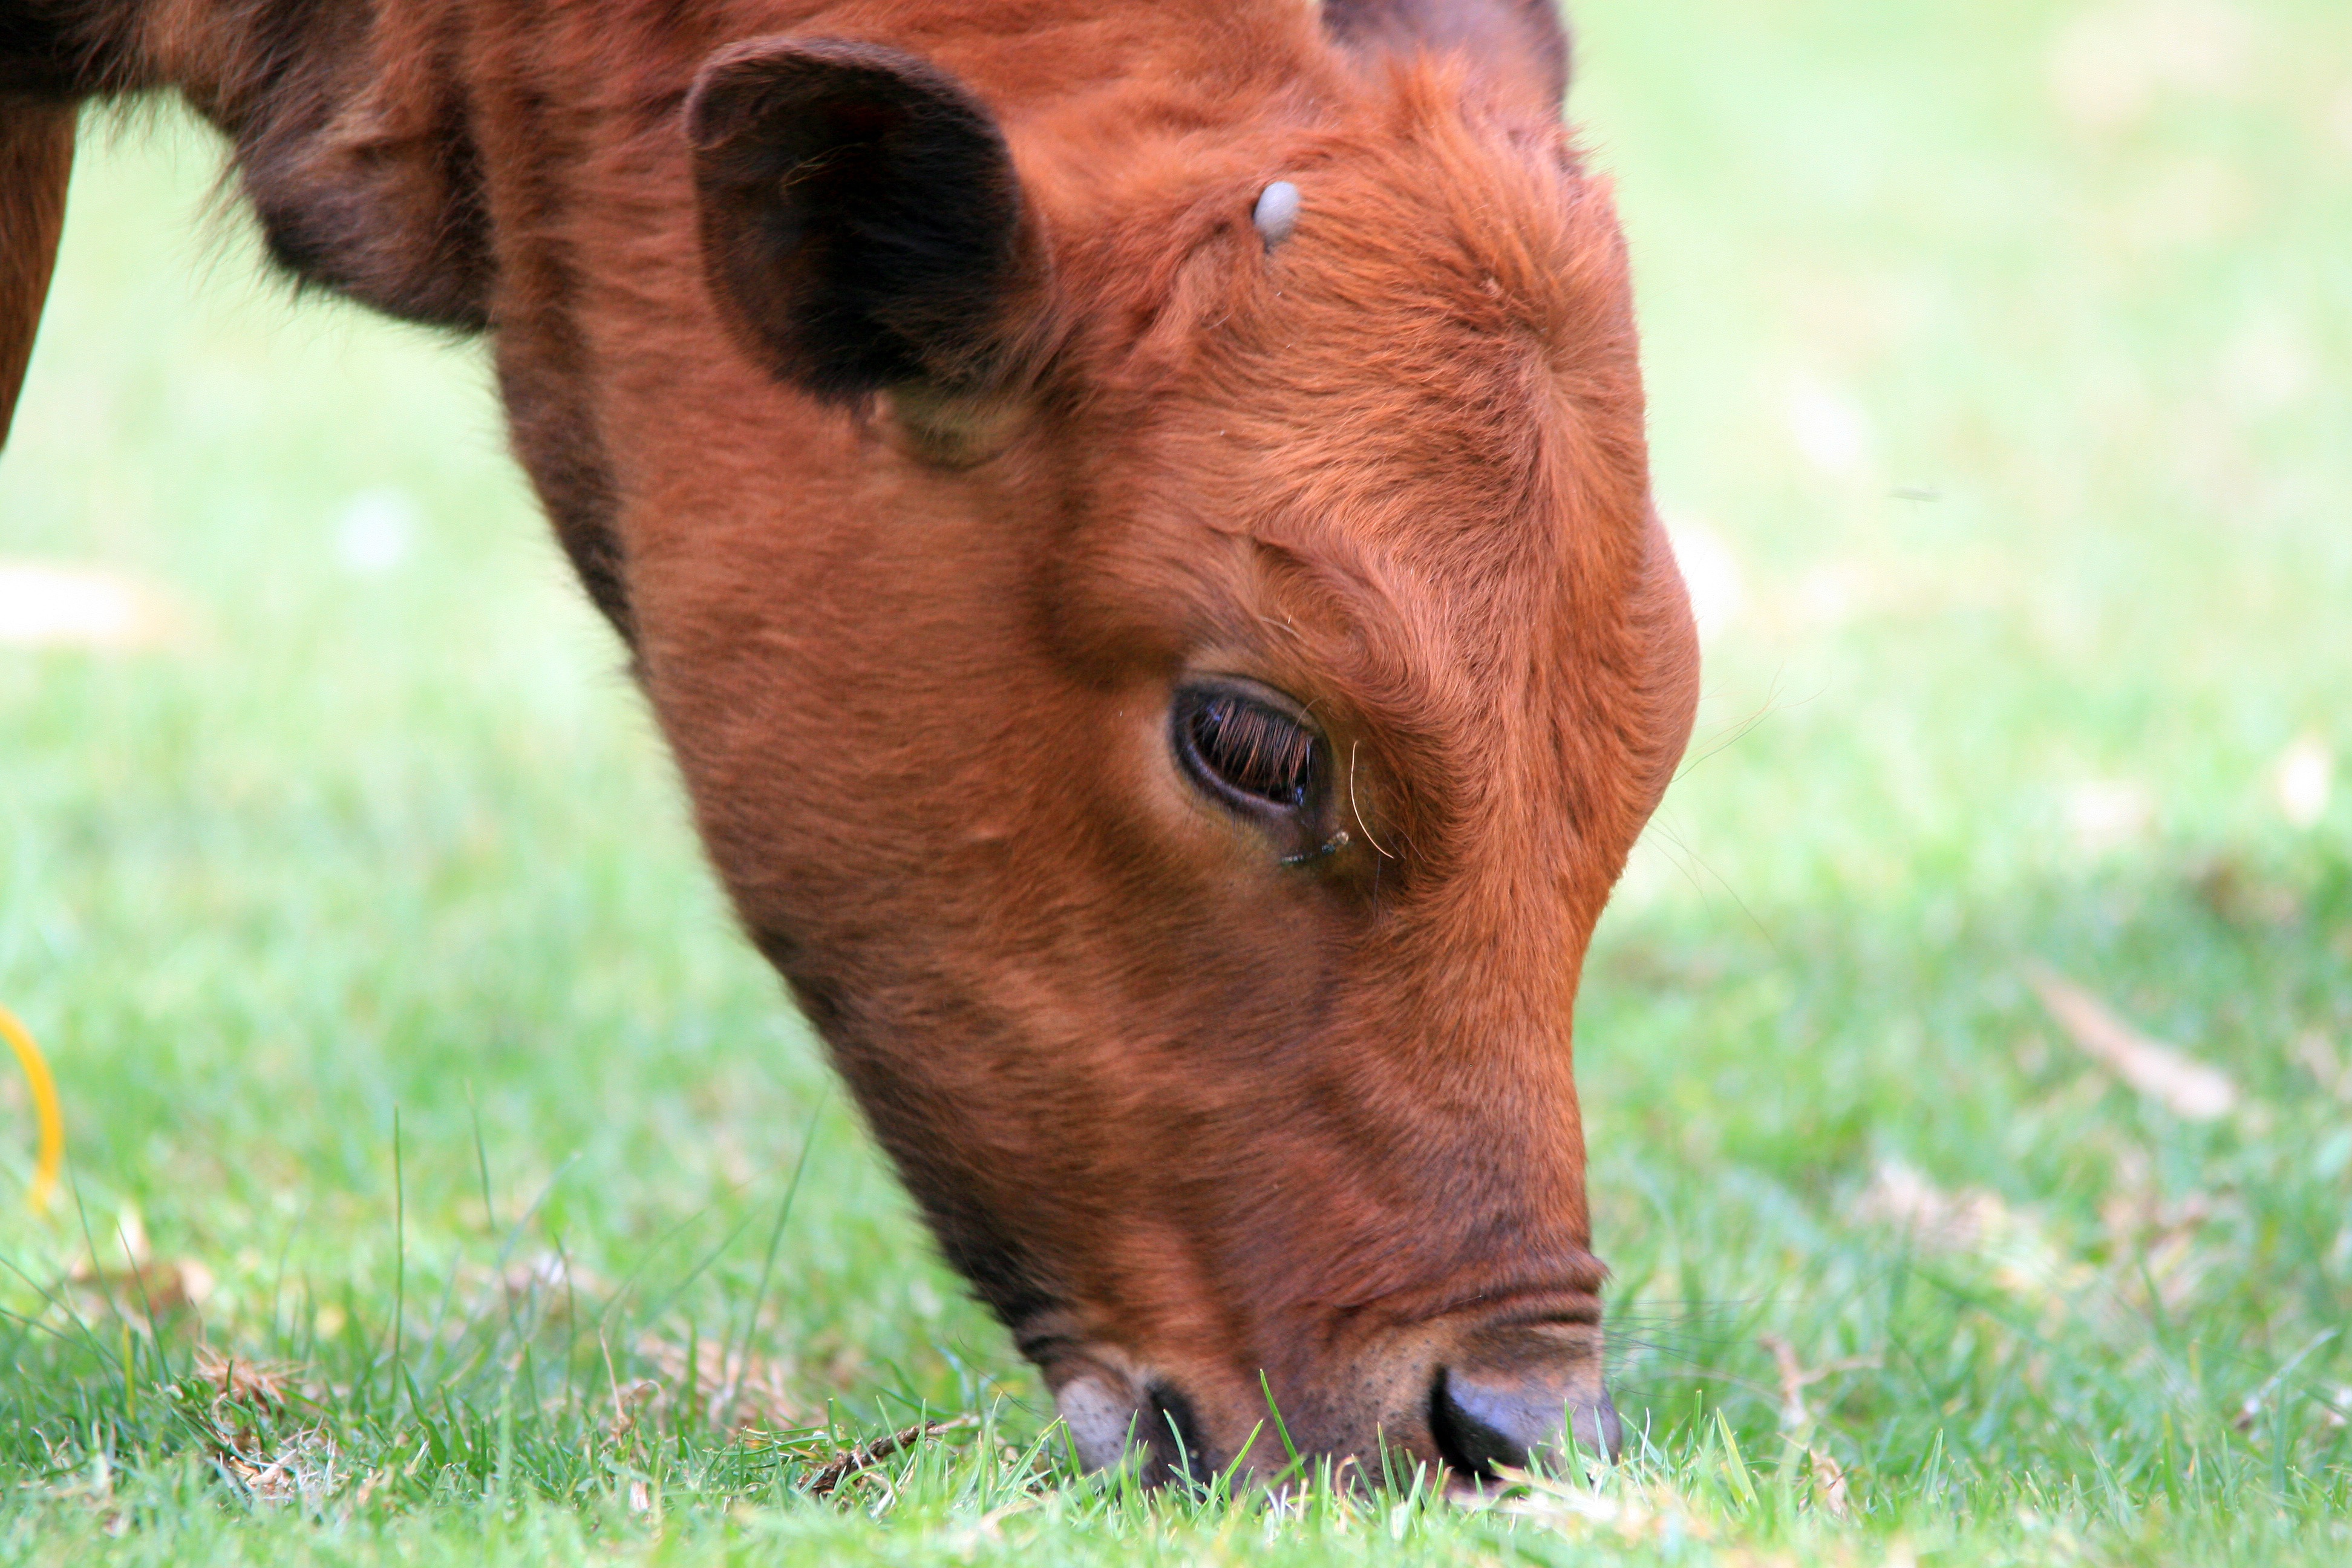
grass, field, farm, meadow, prairie, wildlife, cow, red, pasture, grazing, brown, mammal, bovine, fauna, calf, close up, eating, grassland, vertebrate, bison, cattle like mammal